Mytilidae

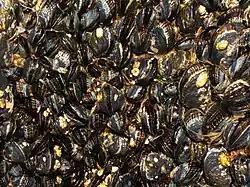
A bed of the edible California mussel, "Mytilus californianus"

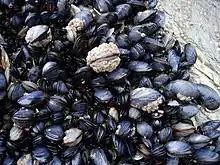
Mussels and attached barnacles on the Cornish coast near Newquay

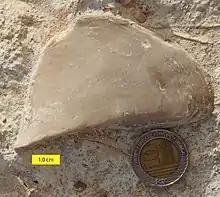
"Mytilus (Falcimytilus) jurensis" from the Middle Jurassic (Callovian) Matmor Formation of southern Israel

, the World Register of Marine Species accepts 32 genera split into eight subfamilies.